Electro-Voice RE20

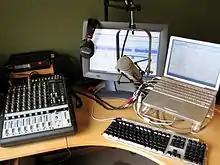
Voice-over recording and podcasting setup centered on the RE20 microphone

The RE20 has been used by many voice-over artists, some working from home studios. Its lower sensitivity requires higher gain from the mic preamp, or an inline gain booster. Podcasting became popular around 2005, often recording at home. The early podcasters used broadcast microphones of proven designs, such as the Shure SM7B and the RE20 family. The EV RE320 began to grow in popularity because of its lower price. Its pickup pattern focuses on the person speaking but also allows a small amount of room ambience. In a podcasting shootout in 2011, the RE20 scored first place among listeners surveyed.